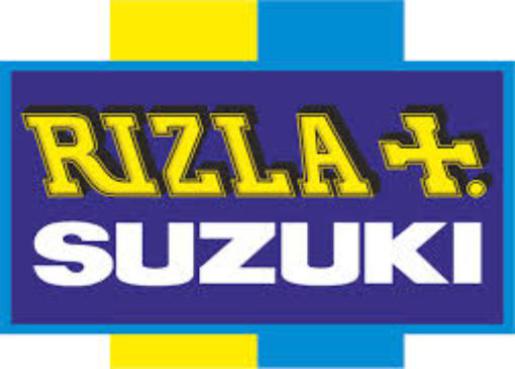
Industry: Necessities